Andre Wisdom

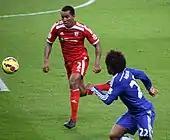
Wisdom (left) playing for West Bromwich Albion in 2014

On 22 July 2014, Wisdom joined West Bromwich Albion on a season-long loan and was assigned the number 2 shirt. Having played 22 games under manager Alan Irvine, after a 0–3 defeat to Tottenham Hotspur on 31 January 2015, he fell out of favour with new manager Tony Pulis and lost his starting place.